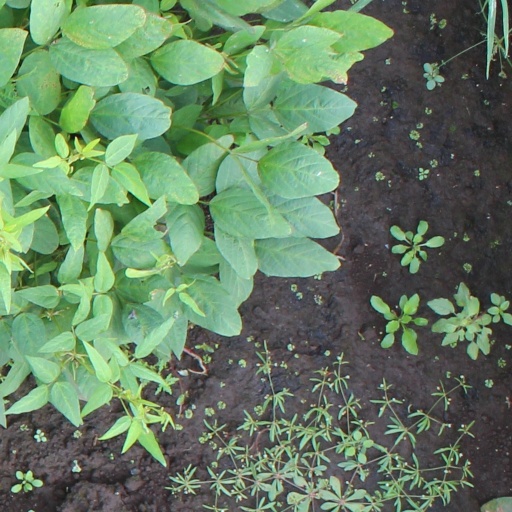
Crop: soybean